Susan Mastrangelo

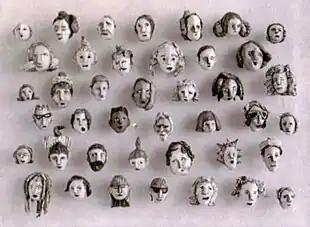
Susan Mastrangelo, "Head Shot", clay and sculpey, 2" x 2" each head, 2003–06. Selection from wall installation of 350 heads.

Beginning in 1997, Mastrangelo turned from large sculpture to small, expressive modeled and painted heads. Between 1999 and 2006, she often exhibited them posted directly to walls in large groupings or grids (some numbering up to 350) that reviewers described as cross-sections or ethnographic-like presentations of human expression. The heads were quickly jabbed and pinched out of clay, yet contained surprising specificity, including details such as dreadlocks, glasses, braids and bows. On an individual level, critics noted them for their lumpy humor and unnerving emotional impact, while describing the effect "en masse" as both macabre and communal. For the 2003, New York Vision Festival, Mastrangelo created an installation of large-scale, highly hung heads constructed out of plaster, wood, paint, burlap, hemp, wire and resin that reviewer Tina Seligman likened to departed souls or an ancient Greek chorus "silently echoing despair, anger, strength and resilience." She also collaborated with poet Geoffrey O'Brien on an exhibition and book, "Heads in Limbo" (2011), in which he supplemented her heads with poignant, self-mocking and wise caption-verses. In 2019, after turning to other work for more than a decade, she returned to the heads in installations at the City-Museum of Neuötting and Schauraum K3 in Germany.